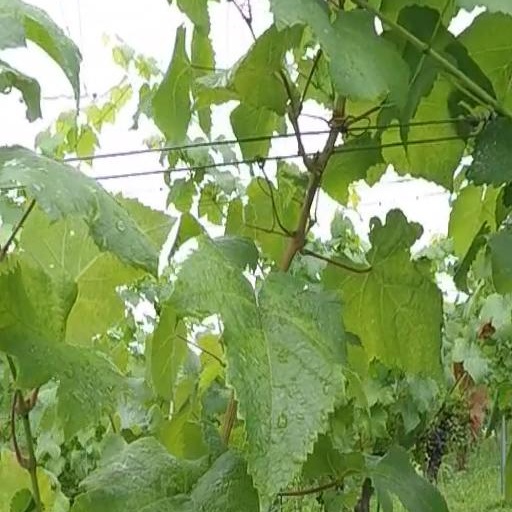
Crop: grape